Stepantsminda

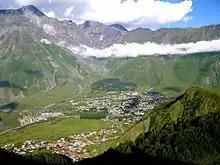
Stepantsminda along with Kuro and Shino glaciers

Stepantsminda is known for its scenic location in the Greater Caucasus mountains, and is a center for trekkers and mountain climbing. Local attractions include the Kazbegi Museum and Ethnographic Museum in town, and the Gergeti Trinity Church outside of town, as well as Mount Kazbegi itself and the alpine meadows and forests of the surrounding Kazbegi National Park.